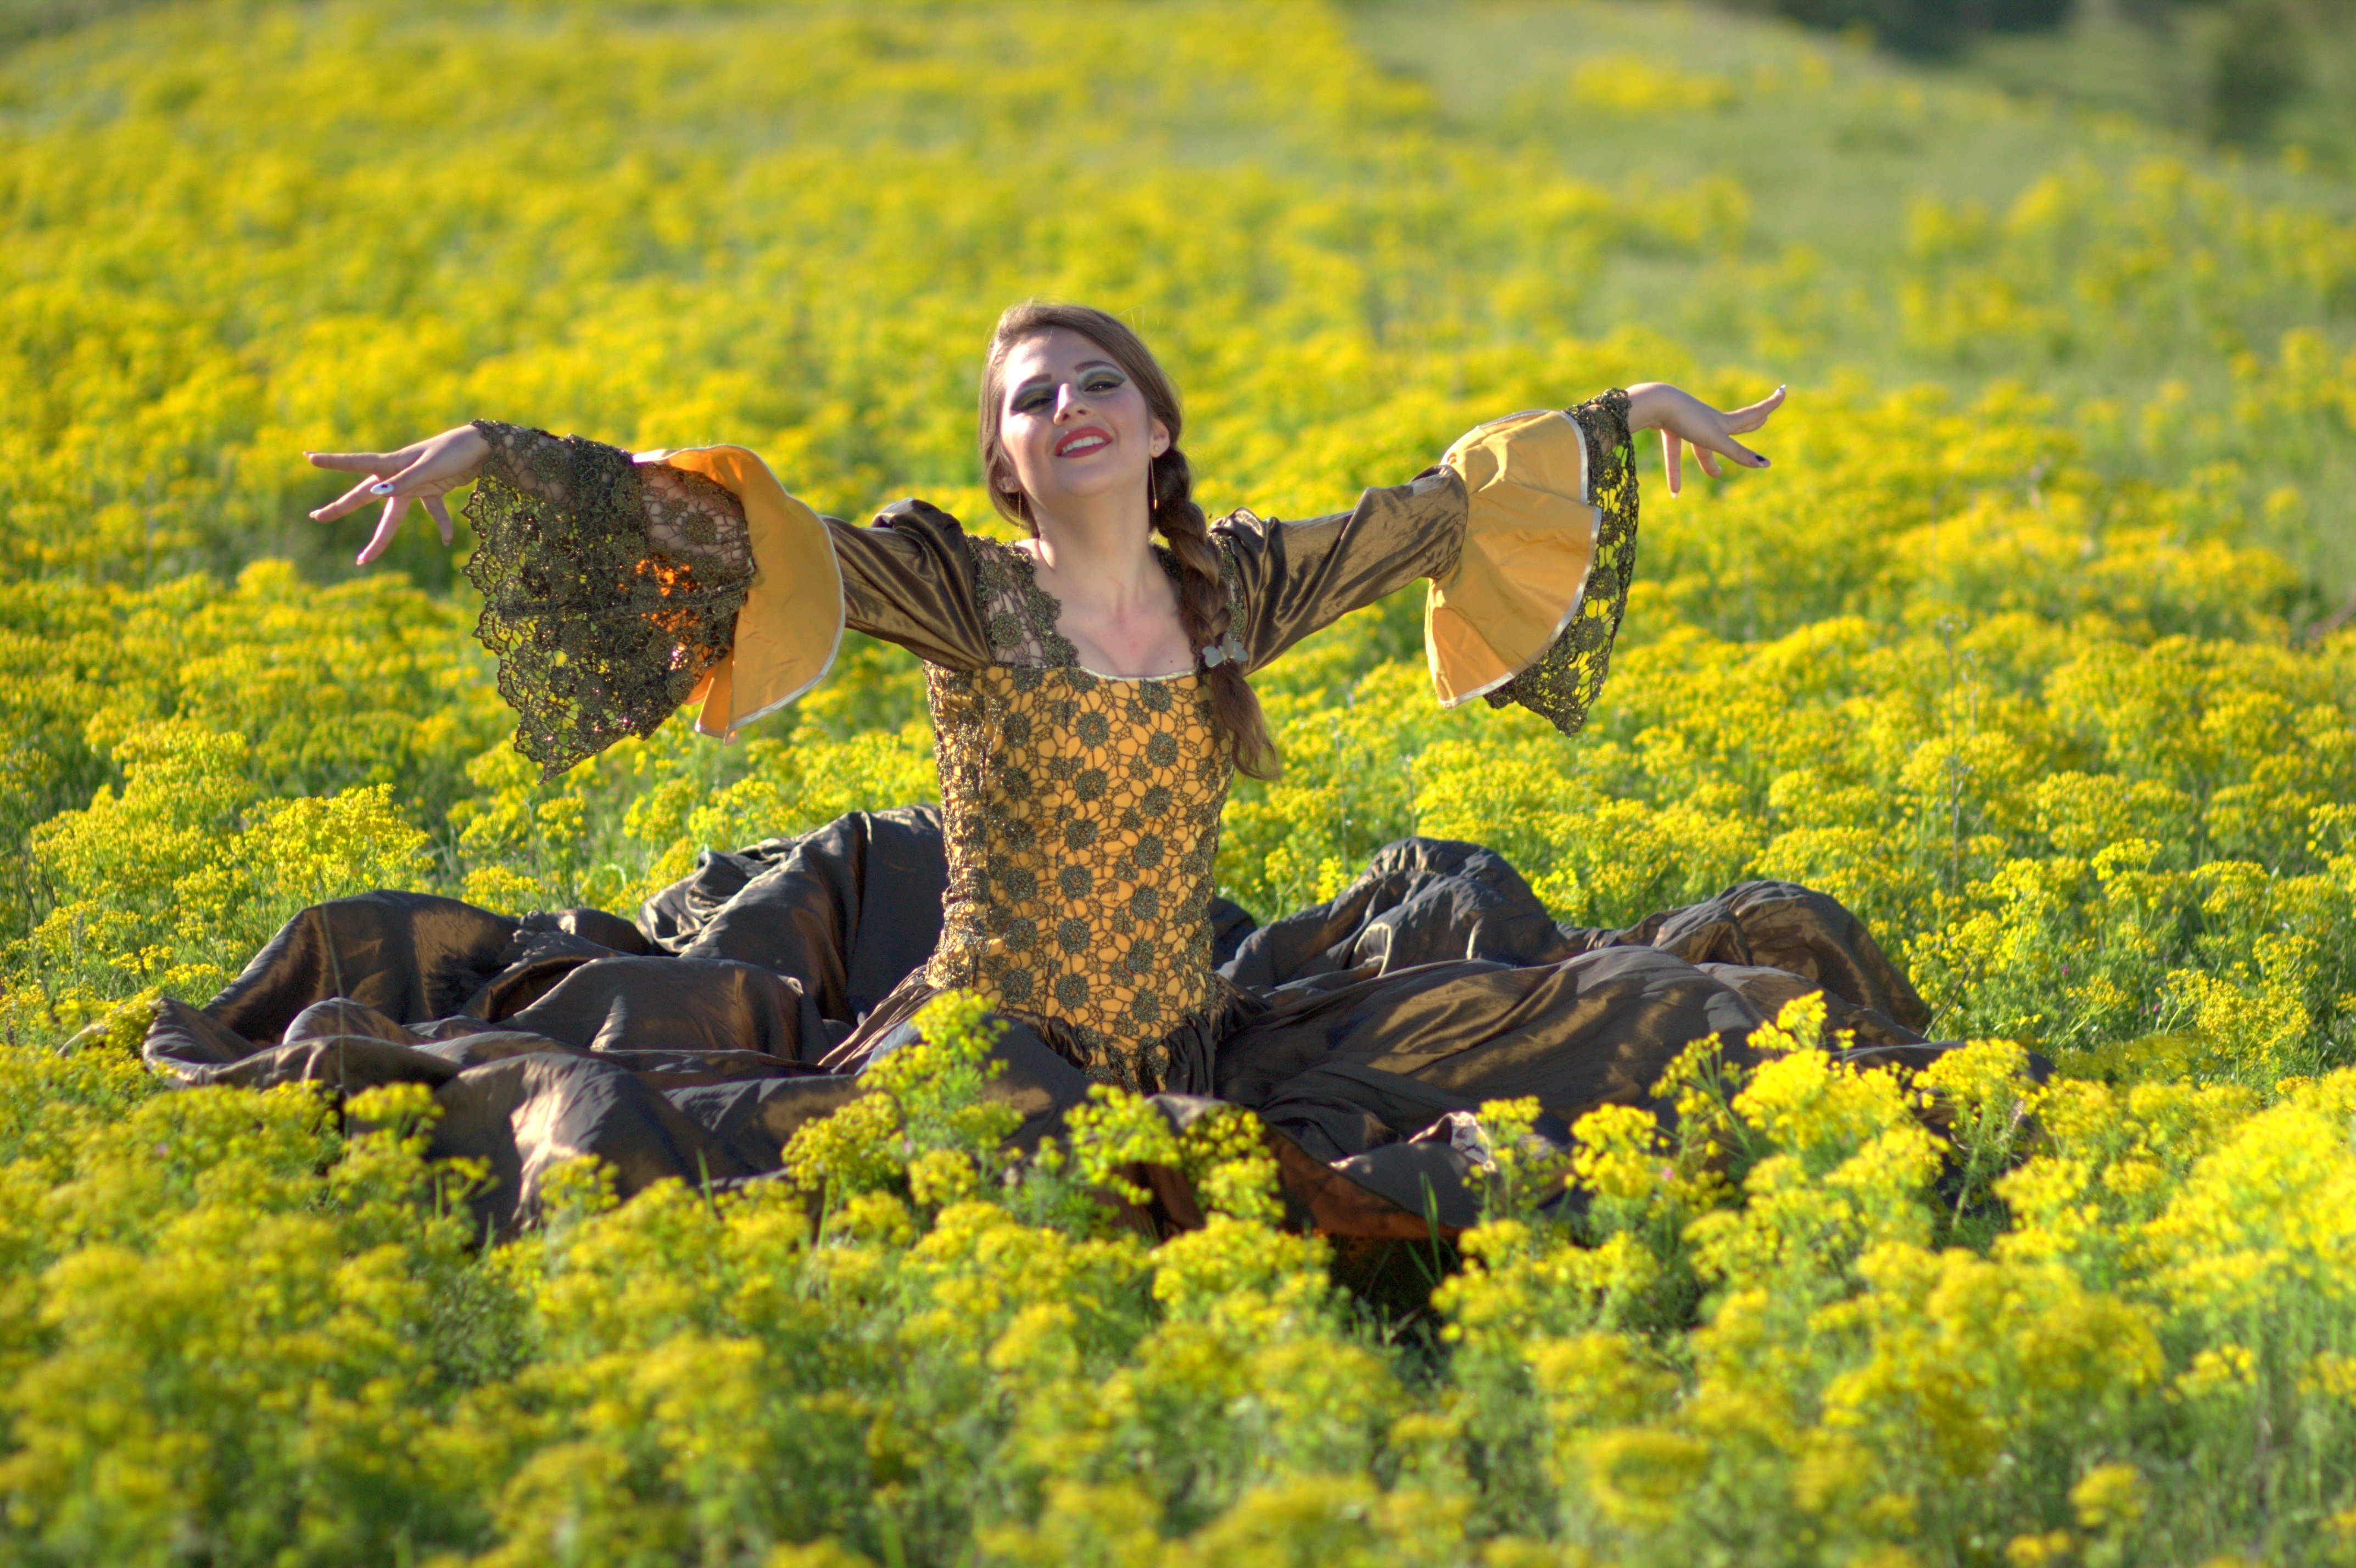
bird, plant, girl, field, meadow, prairie, flower, wildlife, spring, produce, yellow, agriculture, flowers, dress, duck, beauty, joy, princess, waterfowl, water bird, land plant, ducks geese and swans